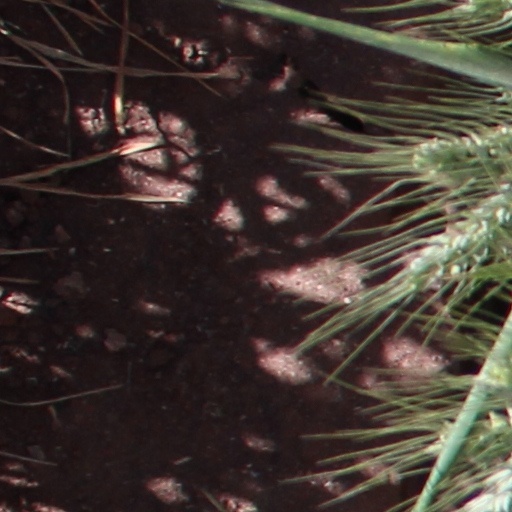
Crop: wheat